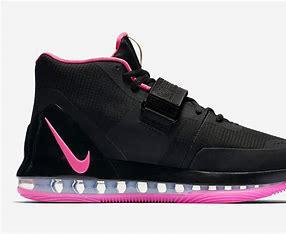
Brand: Nike
Model: Air Force Max